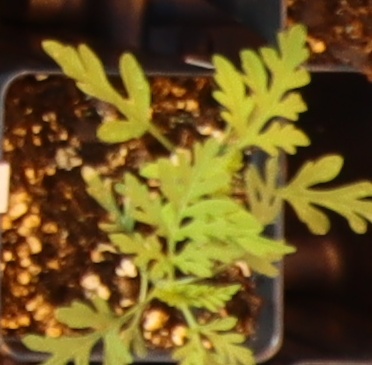
Label: Ragweed